Shraddha Musale

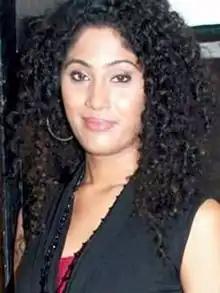
Shraddha in 2010

Shraddha Musale (born 7 January 1984) is an Indian model and actress most popular for her role as Dr. Tarika in the detective series "C.I.D.".